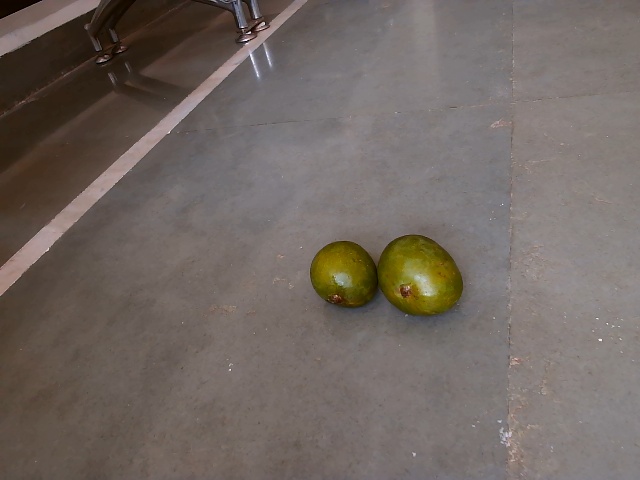
Label: Raw_Mango